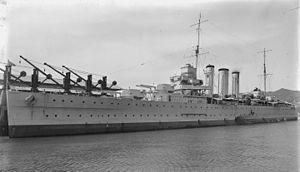
Le HMAS Canberra, nommé d'après la capitale australienne de Canberra, est un croiseur lourd de la Marine royale australienne de la sous-classe de croiseurs Kent de la classe County. Construit en Écosse au milieu des années 1920, le navire est mis en service en 1928, et passe la première partie de sa carrière en croisant principalement dans les eaux australiennes, avec quelques déploiements au sein du commandement en chef Chine de la British Royal Navy.